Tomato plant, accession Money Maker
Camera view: vertical (180 deg); turntable rotation: 30 degrees
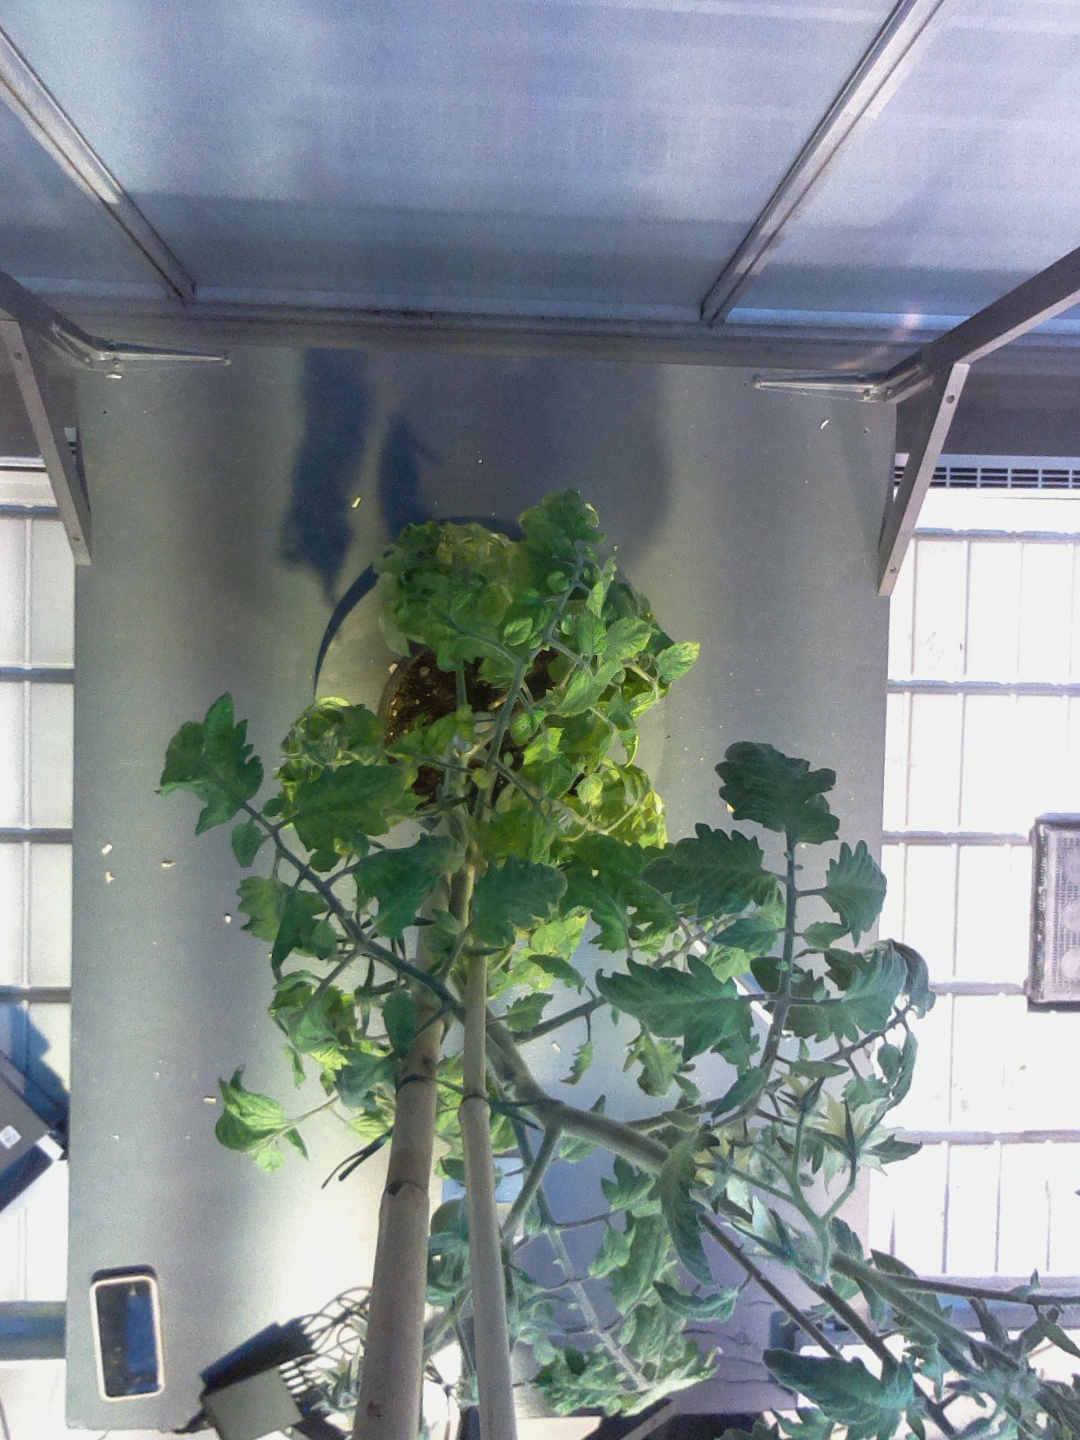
BBCH growth stage 71: 10%-20% of final fruit size